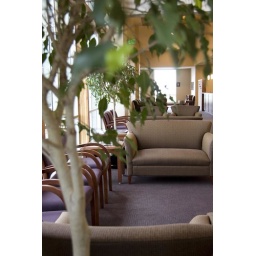
Second floor waiting area of Orthopedic Specialists in Appleton. Their new building showcases furniture from Nordon Business Environments.